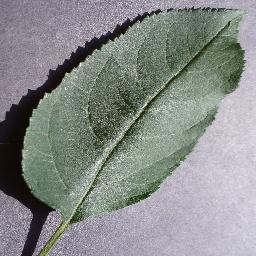
Label: Apple___healthy